Sarawat Mountains

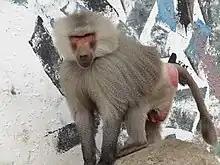
Hamadryas baboon near Ta'if in the Hejaz

The presence of the Arabian leopard was reported here. Hamadryas baboons are present in both Yemen and Saudi Arabia.